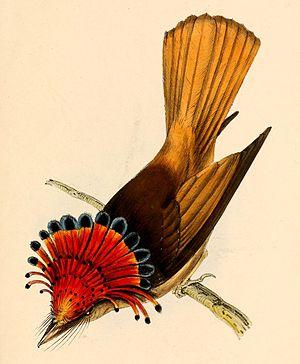
Megalophus regius = Onychorhynchus coronatus coronatus (Sous-espèce de Moucherolle royal)
Le Porte-éventail roi, connu aussi en tant que Moucherolle royal, est une espèce d'oiseaux, des moucherolles, oiseaux des sous-bois difficile à observer, de la famille des Tityridae. Ce taxon est considéré comme conspécifique avec le Porte-éventail du Mexique, le Porte-éventail de Swainson et le Porte-éventail pâle par certains auteurs.